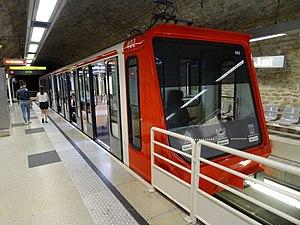
Funiculaire en station haute de Saint-Just.
La ligne 1 du funiculaire de Lyon, plus communément appelée Funiculaire ou « Ficelle » de Saint-Just, est une des deux lignes du funiculaire de Lyon encore en activité, et la 2ᵉ ligne construite. Cette ligne du 5ᵉ arrondissement de Lyon relie les stations Vieux Lyon - Cathédrale Saint-Jean et Saint-Just, entre le quartier du Vieux Lyon et le quartier de Saint-Just à l'ouest de la ville.